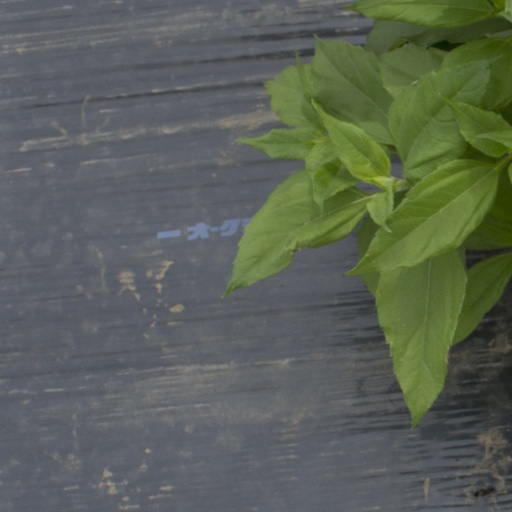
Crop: Jerusalem artichoke